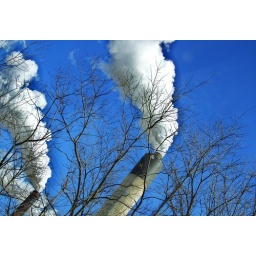
Smoke stacks behind some dormant winter trees against a deep blue sky.